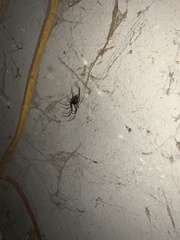
Species: Lactrodectus_hesperus